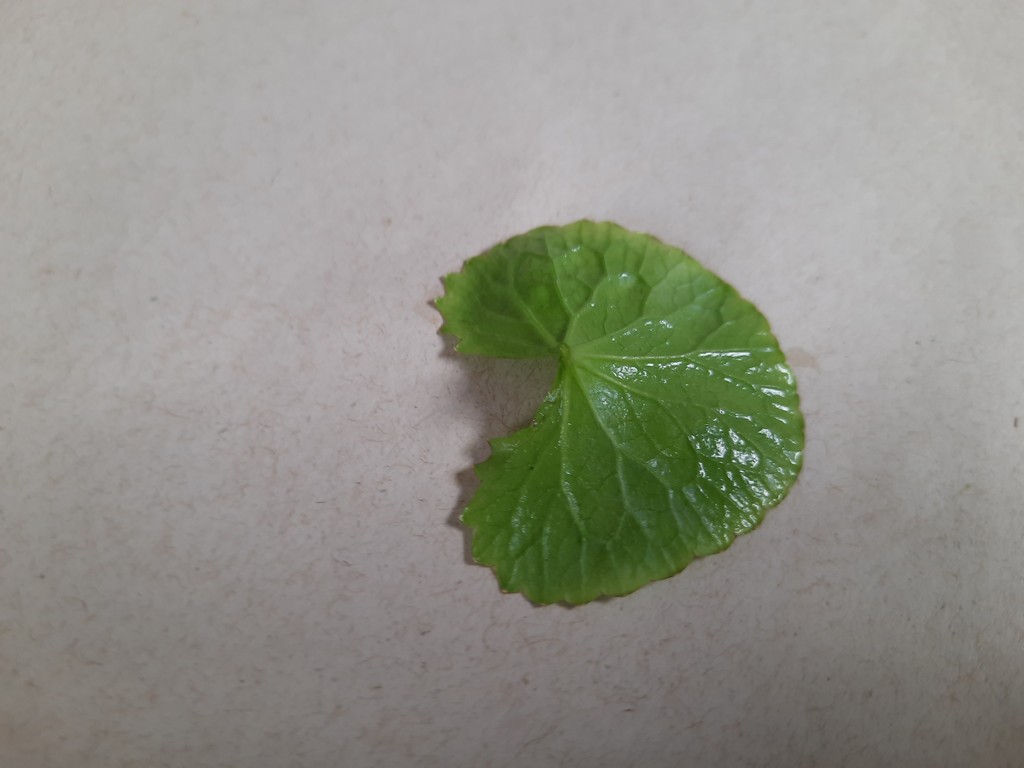
Label: Healthy